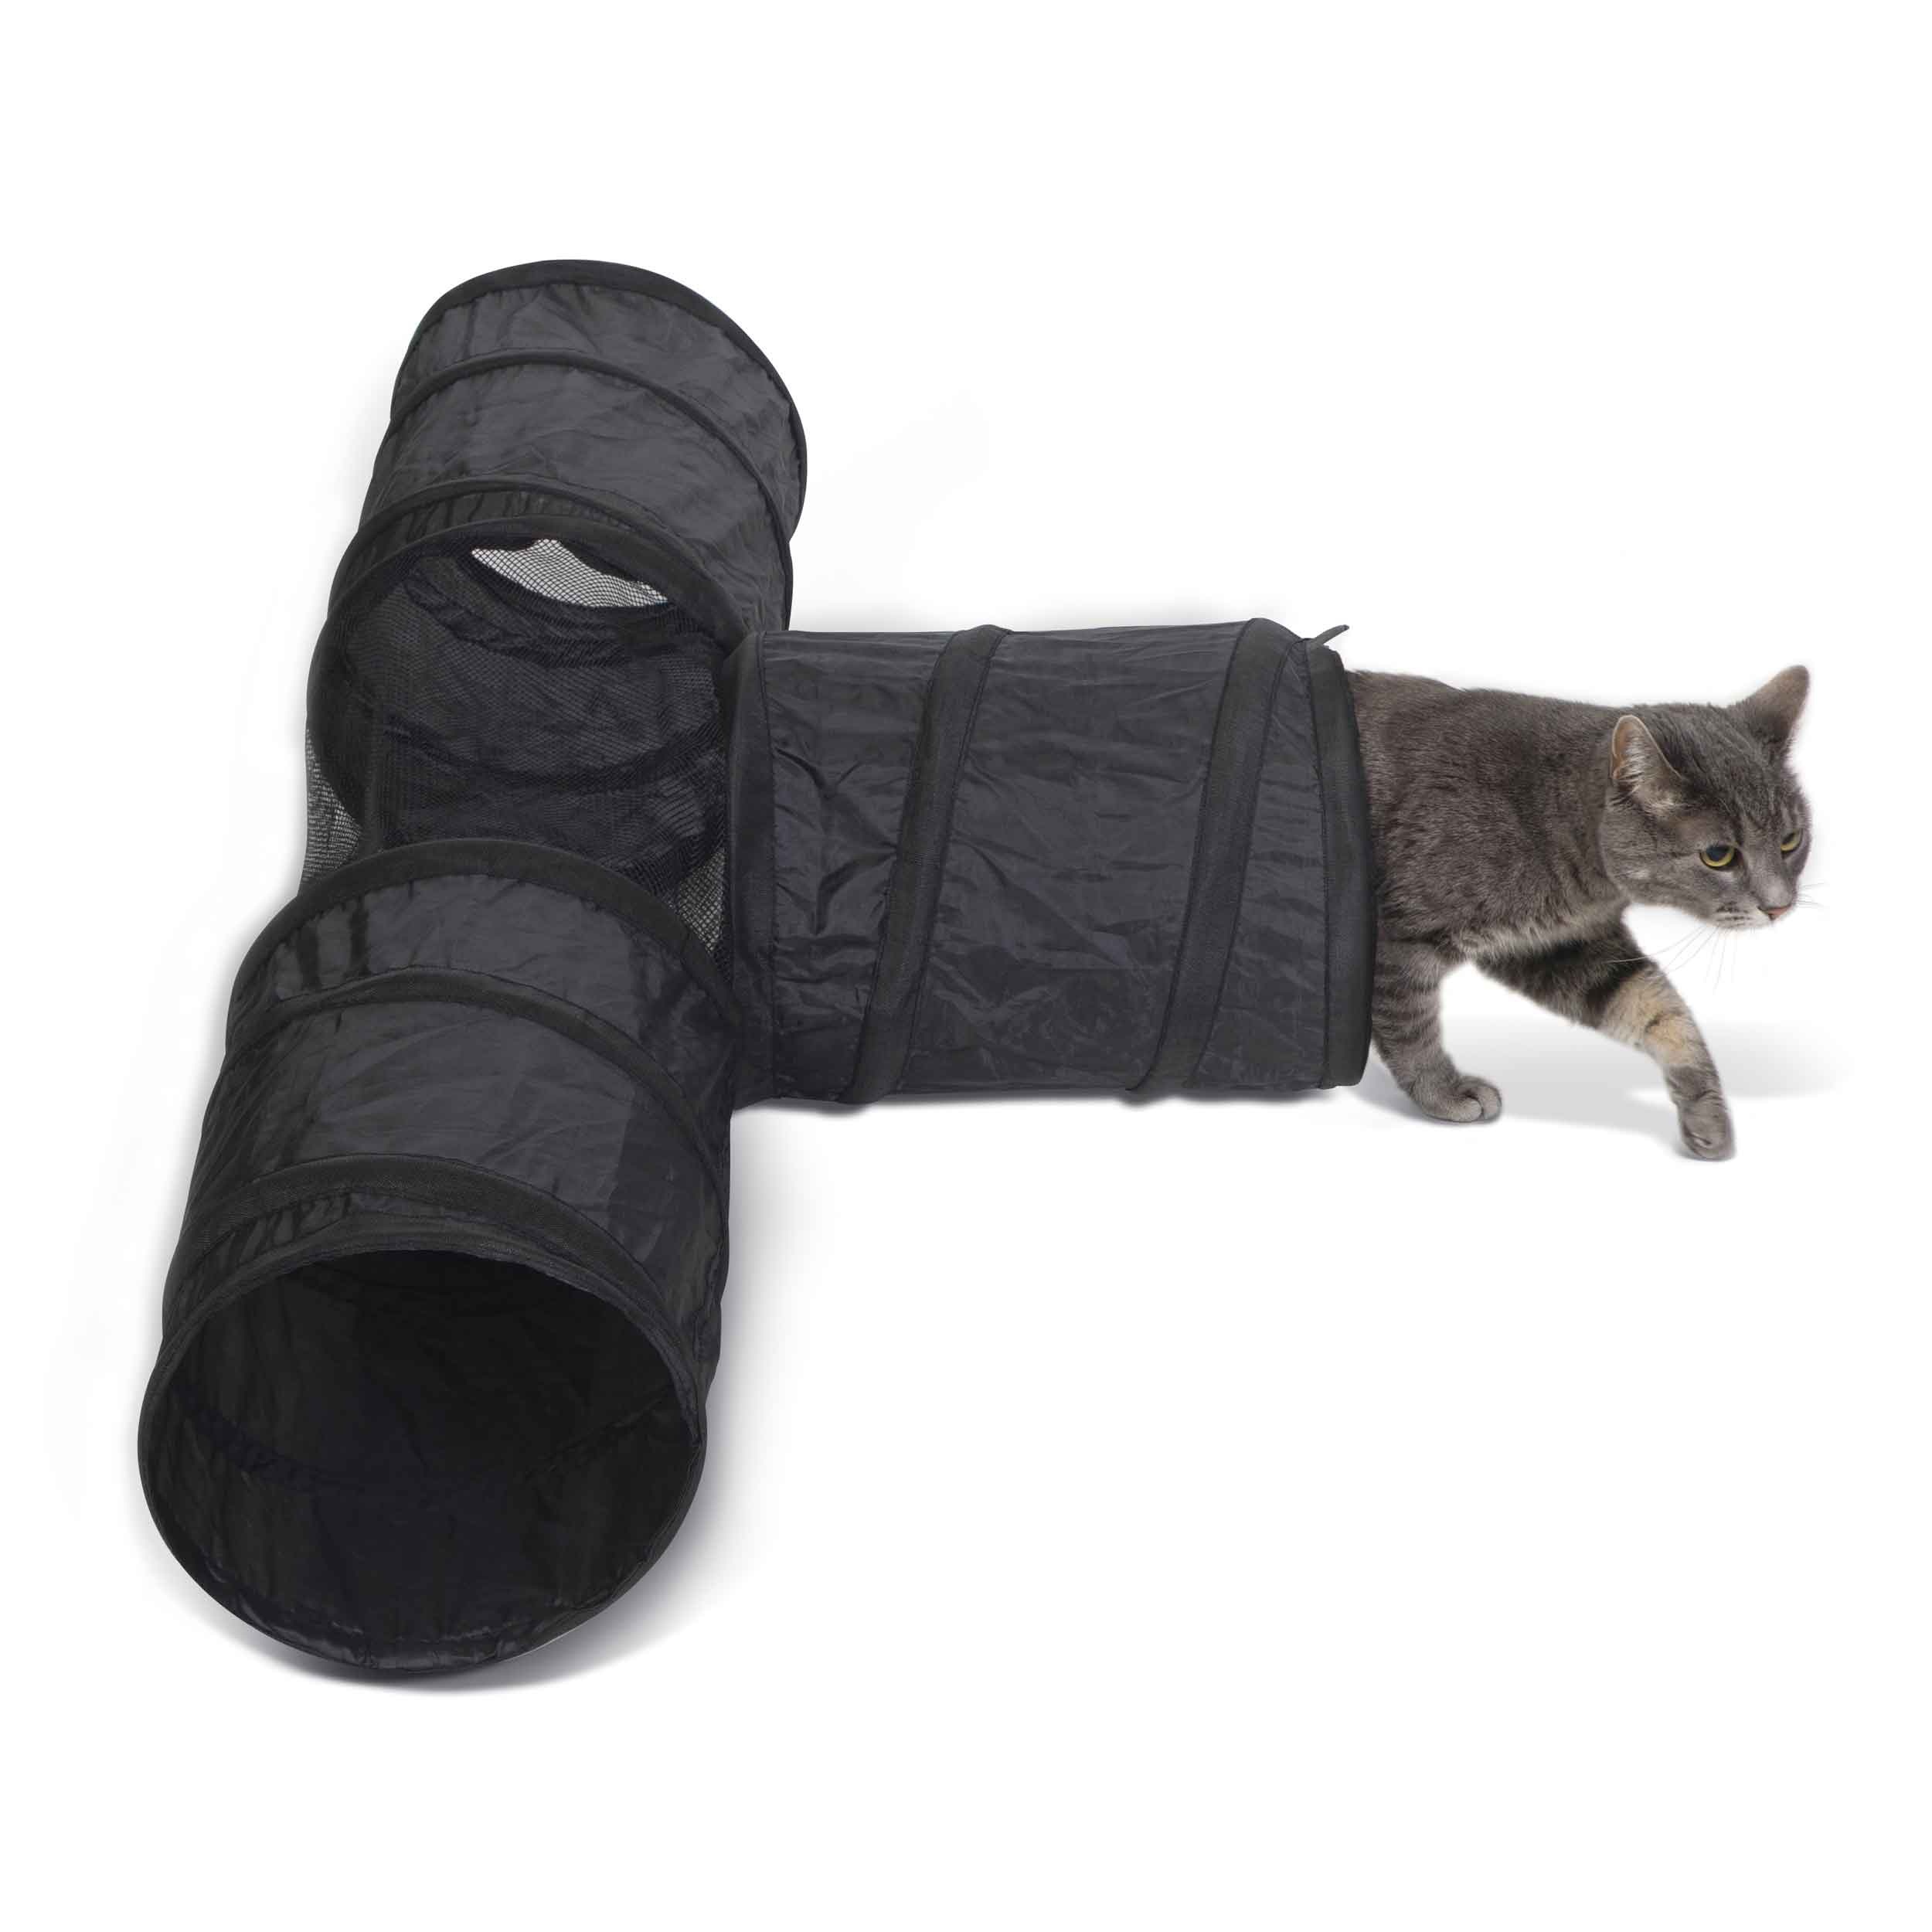
K&H Pet Products Cat Tunnel Toy
Give your feline friend hours of entertainment with the K&H Pet Products Cat Tunnel Toy. This innovative toy provides a cozy and stimulating environment for your cat to explore and play in. The tunnel's design allows your cat to hide, pounce, and chase toys, encouraging exercise and mental stimulation.
Brand: K&H Pet Products
Category: Animals & Pet Supplies > Pet Supplies > Cat Supplies > Cat Toys > Tunnels